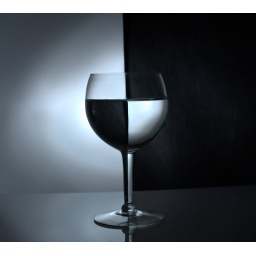
Partially filled glass against black adn white background.